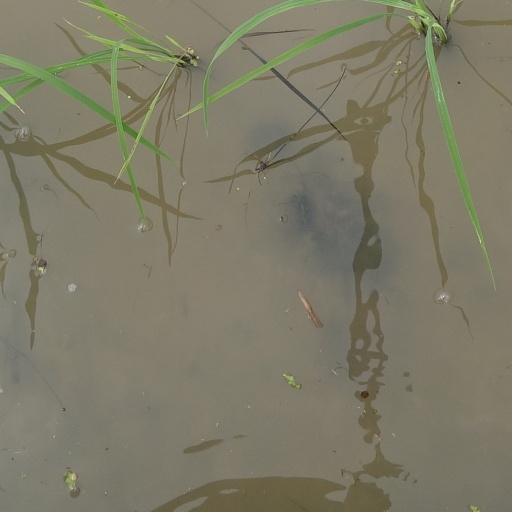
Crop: rice